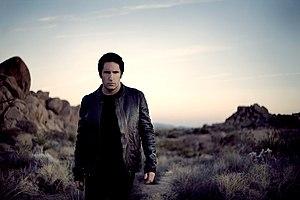
Rob Sheridan, né le 11 octobre 1979, est un photographe, dessinateur et graphiste américain. Il est surtout connu pour son considérable travail avec le groupe Nine Inch Nails.